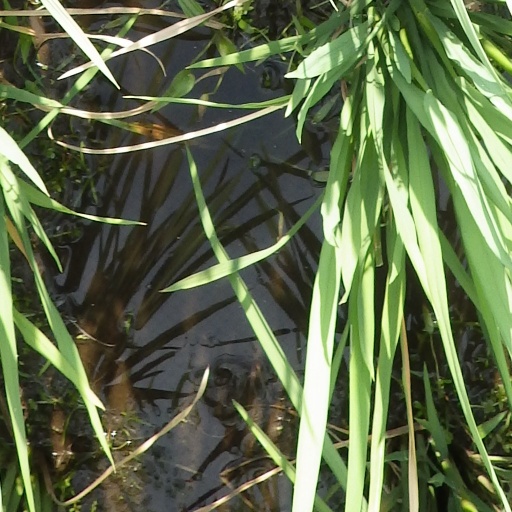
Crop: rice